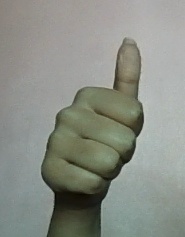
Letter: aleff